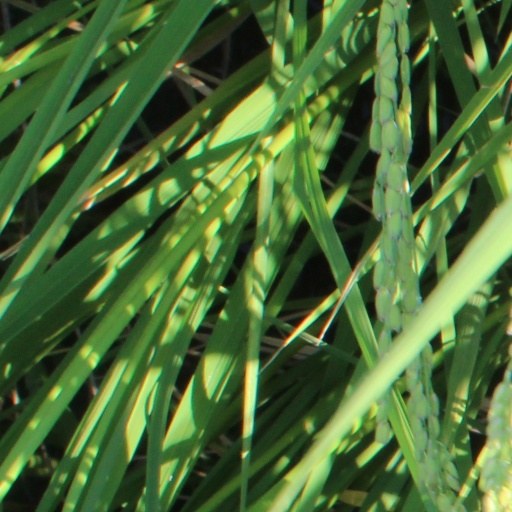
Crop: rice